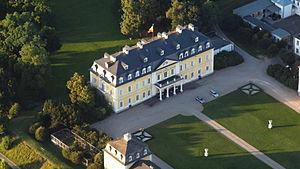
Le comté de Wied est un ancien comté du Saint-Empire romain germanique. Situé au confluent de la Wied et du Rhin, son chef-lieu est Neuwied.